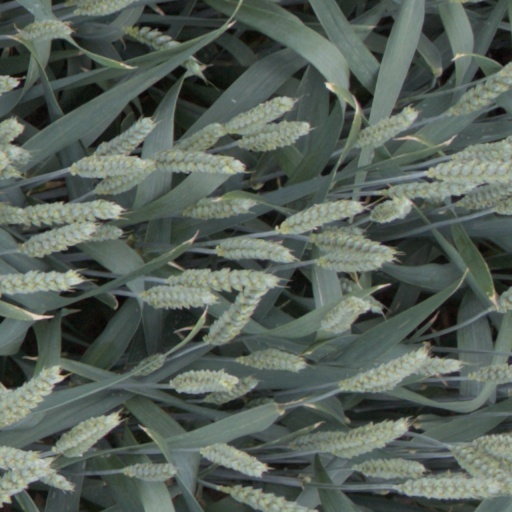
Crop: wheat